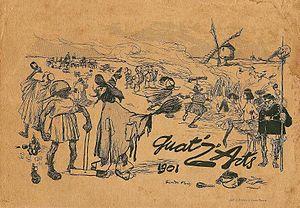
Affiche du bal des Quat'Z'Arts en 1901, oeuvre de Ricardo Florès
Le bal des Quat'z'Arts était une grande fête parisienne organisée par les étudiants de l'École nationale des beaux-arts de Paris.